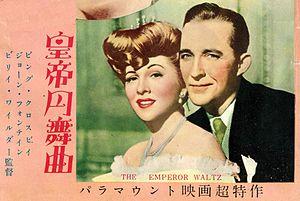
La Valse de l'empereur est une comédie musicale américaine de Billy Wilder sortie en 1948.